Connacht Rugby

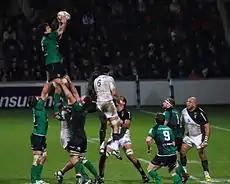
Lineout against Toulouse in their 2011–12 Heineken Cup group stage match at Stade Ernest-Wallon

In 2011–12 Connacht made their first-ever Heineken Cup appearance, due to Leinster winning the 2011 Heineken Cup Final. By competition rules, introduced in the 2010–11 season, the winners of both the Heineken Cup, and the European Challenge Cup, would receive an automatic berth in the following year's Heineken Cup. This place would then be passed on to another team from that country if the tournament winner was already qualified by domestic performance. As Leinster had qualified through performance in the 2010–11 Celtic League, Connacht claimed the extra berth.